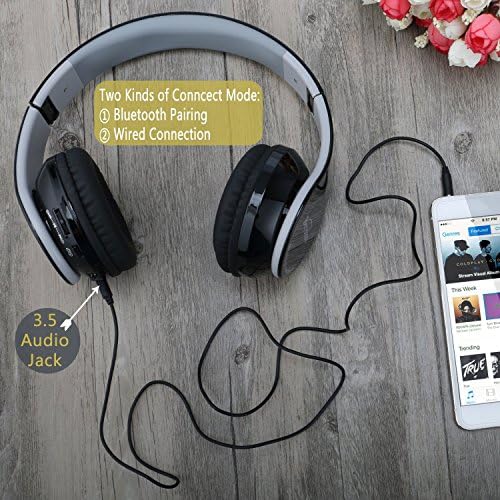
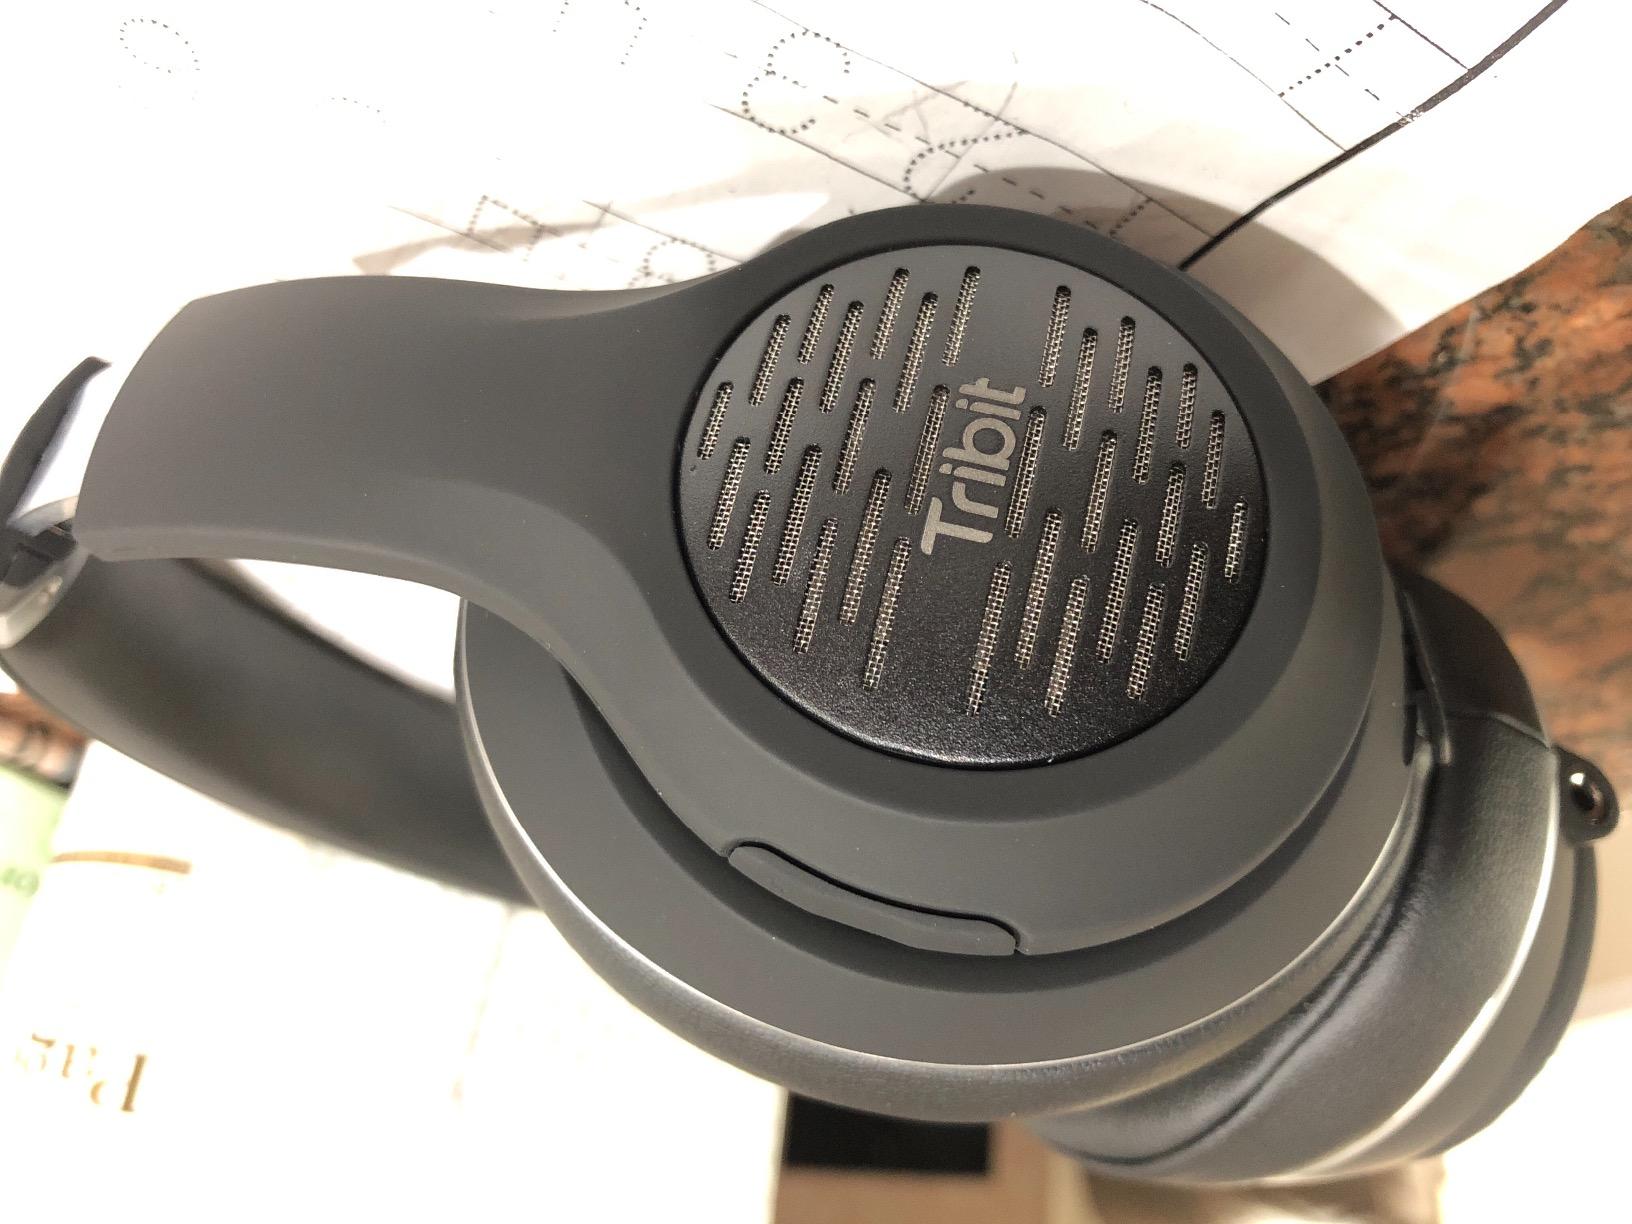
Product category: headphones
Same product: no